Visa policy of Kyrgyzstan

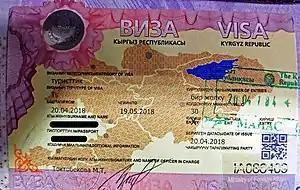
Kyrgyzstani visa

Visitors to Kyrgyzstan must obtain an e-Visa unless they are citizens of one of the visa-exempt countries or citizens who may obtain a visa on arrival.